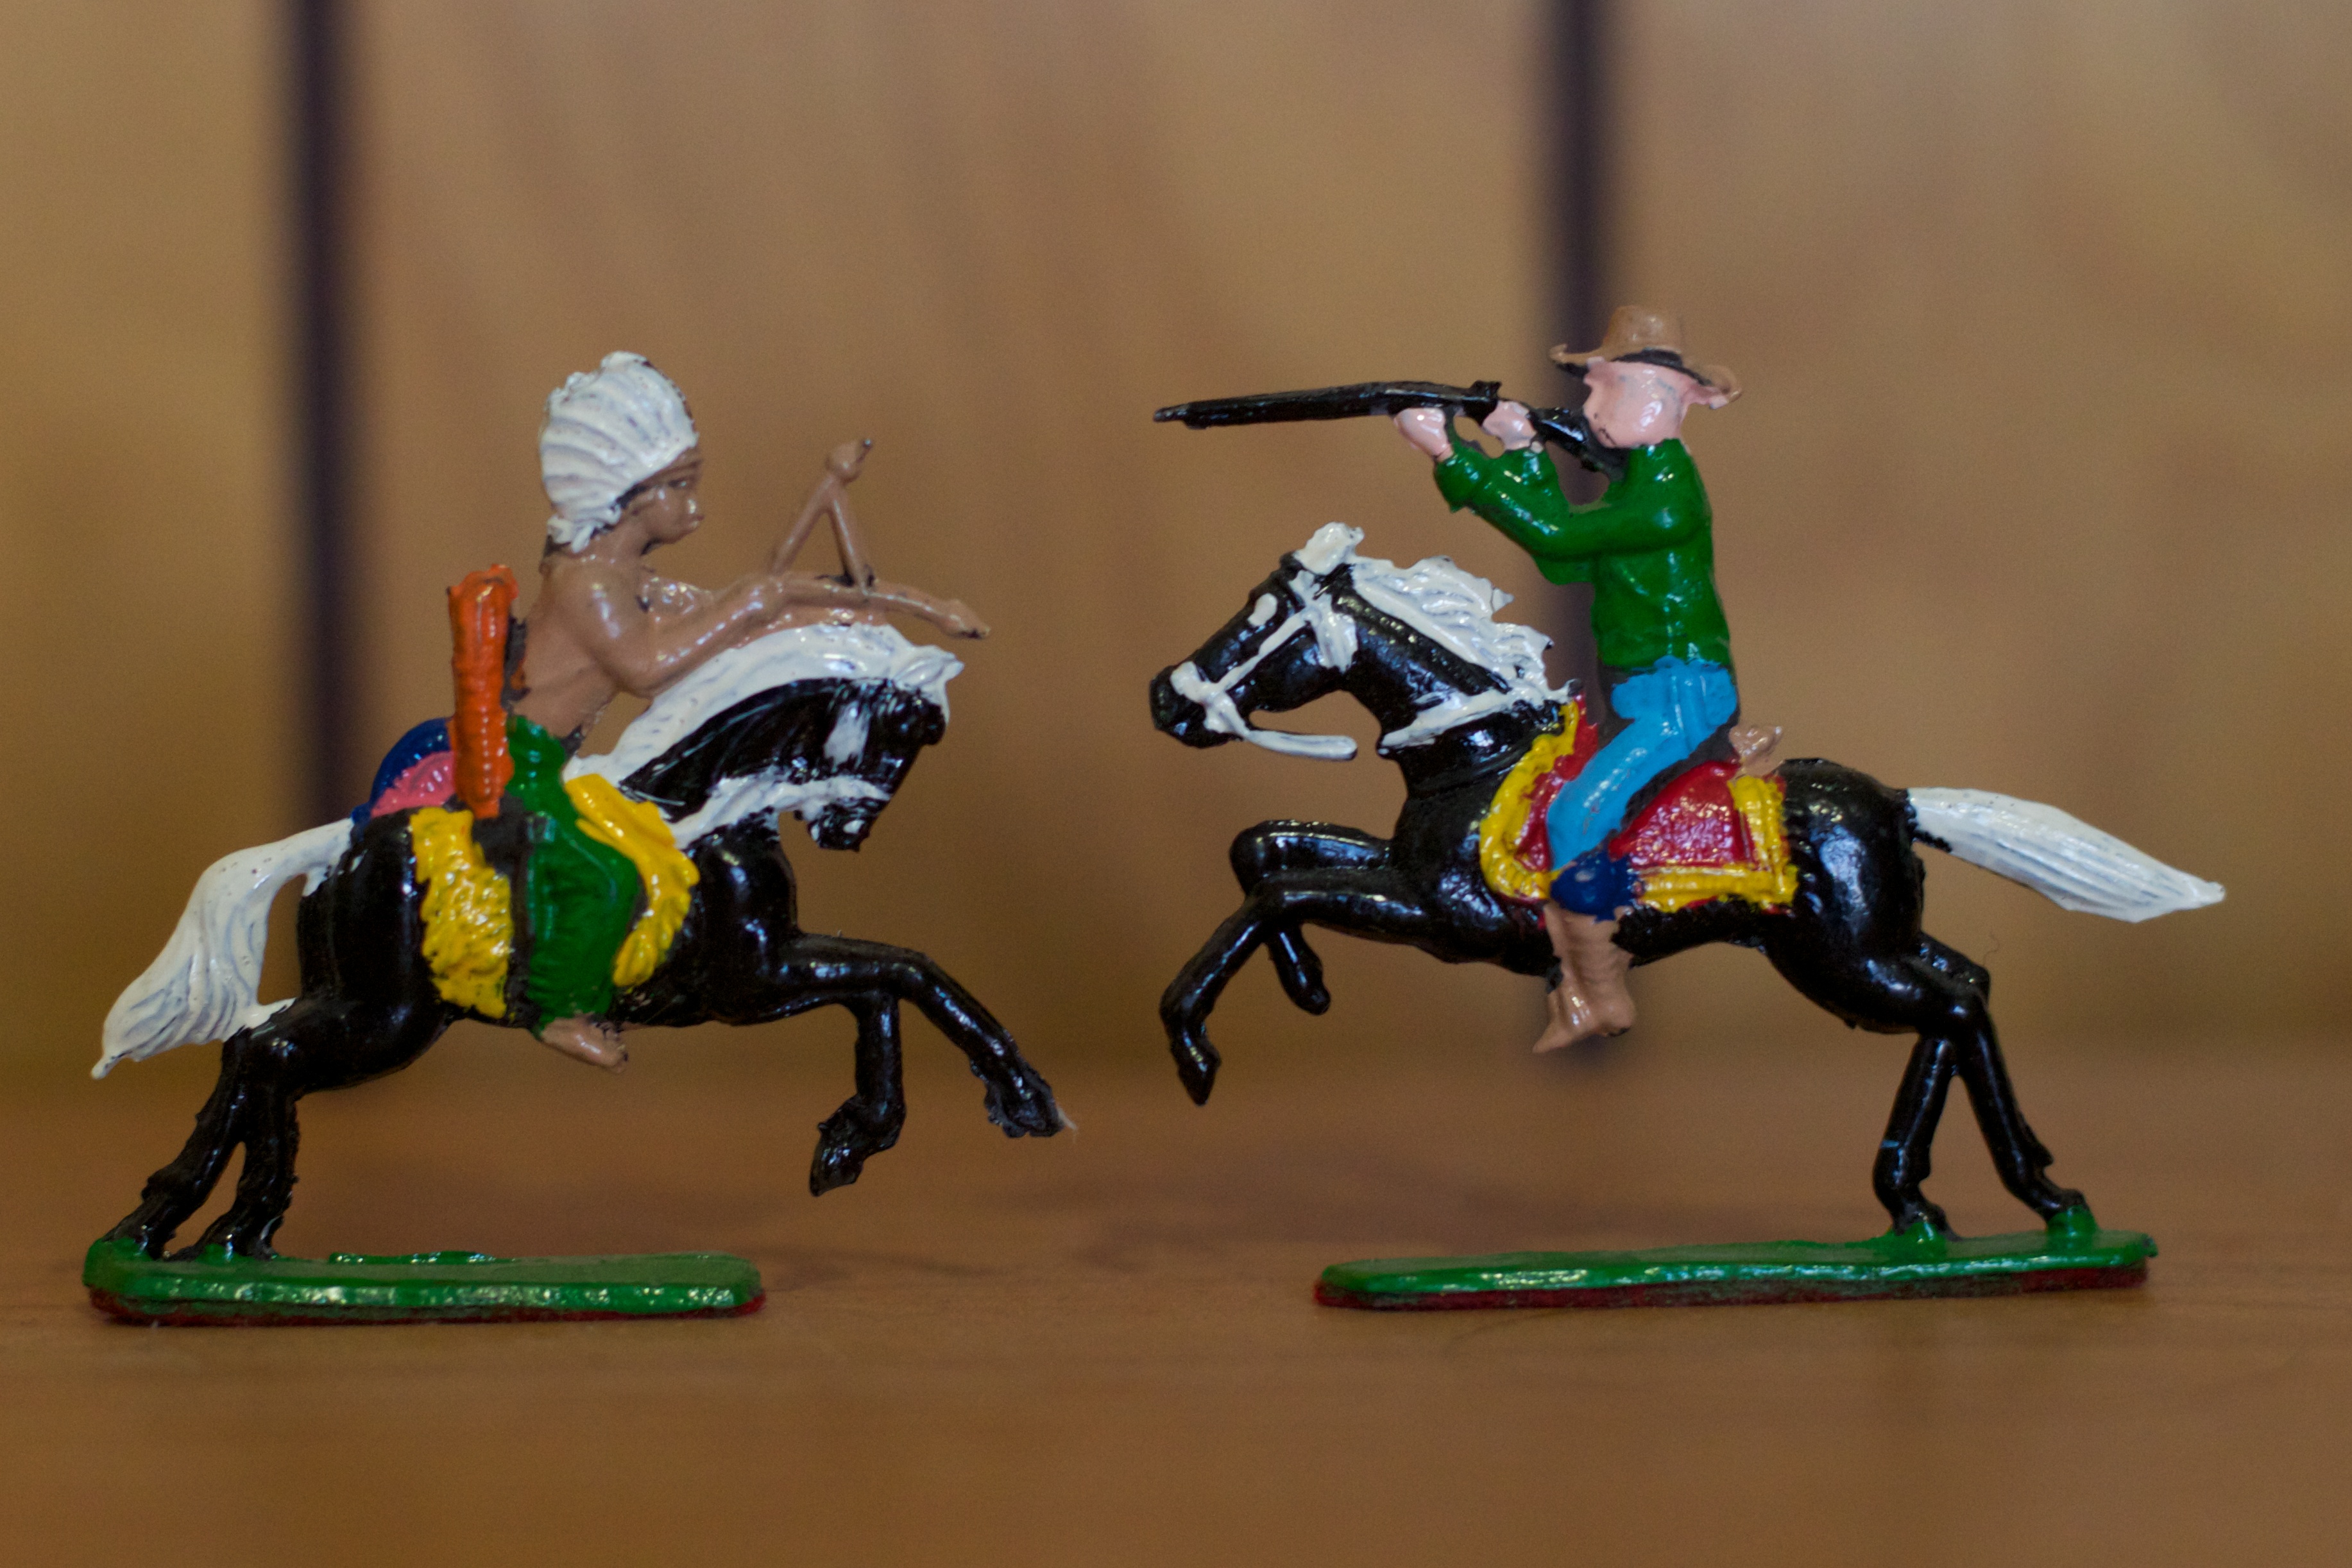
toy, miniature, figurine, action figure, ds106, dailyshoot, army men